Gilbert Parent

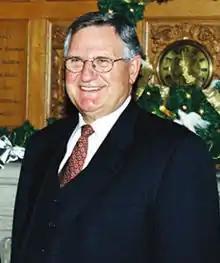
Parent in December 2000

Gilbert "Gib" Parent (July 25, 1935 – March 3, 2009) was a Canadian member of Parliament. He is best known in his role as speaker of the House of Commons between 1994 and 2001.